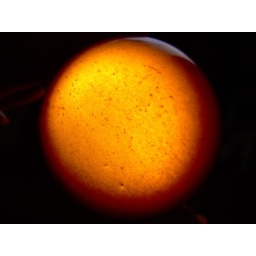
Close-up of a purple fiber optic ball that sits on my desk, backlit by candle flame.